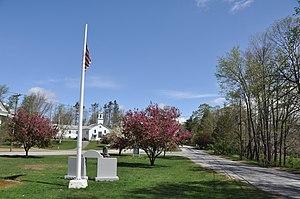
Union est une ville américaine située dans le comté de Tolland au Connecticut.